Biled

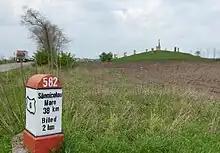
The Calvary Monument, erected in 1837, is a landmark of Biled and a replica of Jesus' path to Golgotha.

Biled was first documented in 1462 ("Bylyed") as belonging to nobleman Nicolae of Beregsău, but it is probably older. A treasure consisting of about 2,000 coins of bronze, silver and gold issued from Trajan to Constantine the Great was discovered in 1847. The treasure is preserved in the Numismatic Cabinet of the Kunsthistorisches Museum in Vienna. Also here were found the vestiges of several Daco-Roman settlements dating from the 3rd–4th centuries.